103rd Intelligence and Electronic Warfare Battalion

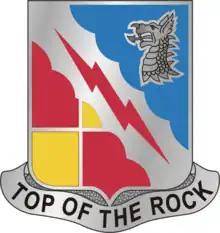
Distinctive unit insignia

The 103rd Intelligence and Electronic Warfare Battalion (103rd IEW Battalion) is a United States Army military intelligence and electronic warfare battalion which serves as a direct subordinate unit to the 3rd Infantry Division. It was reactivated September 16, 2022, after an 18-year hiatus resulting from the elimination of all division level intelligence units.